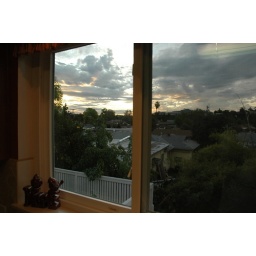
Out the kitchen window in the morning.